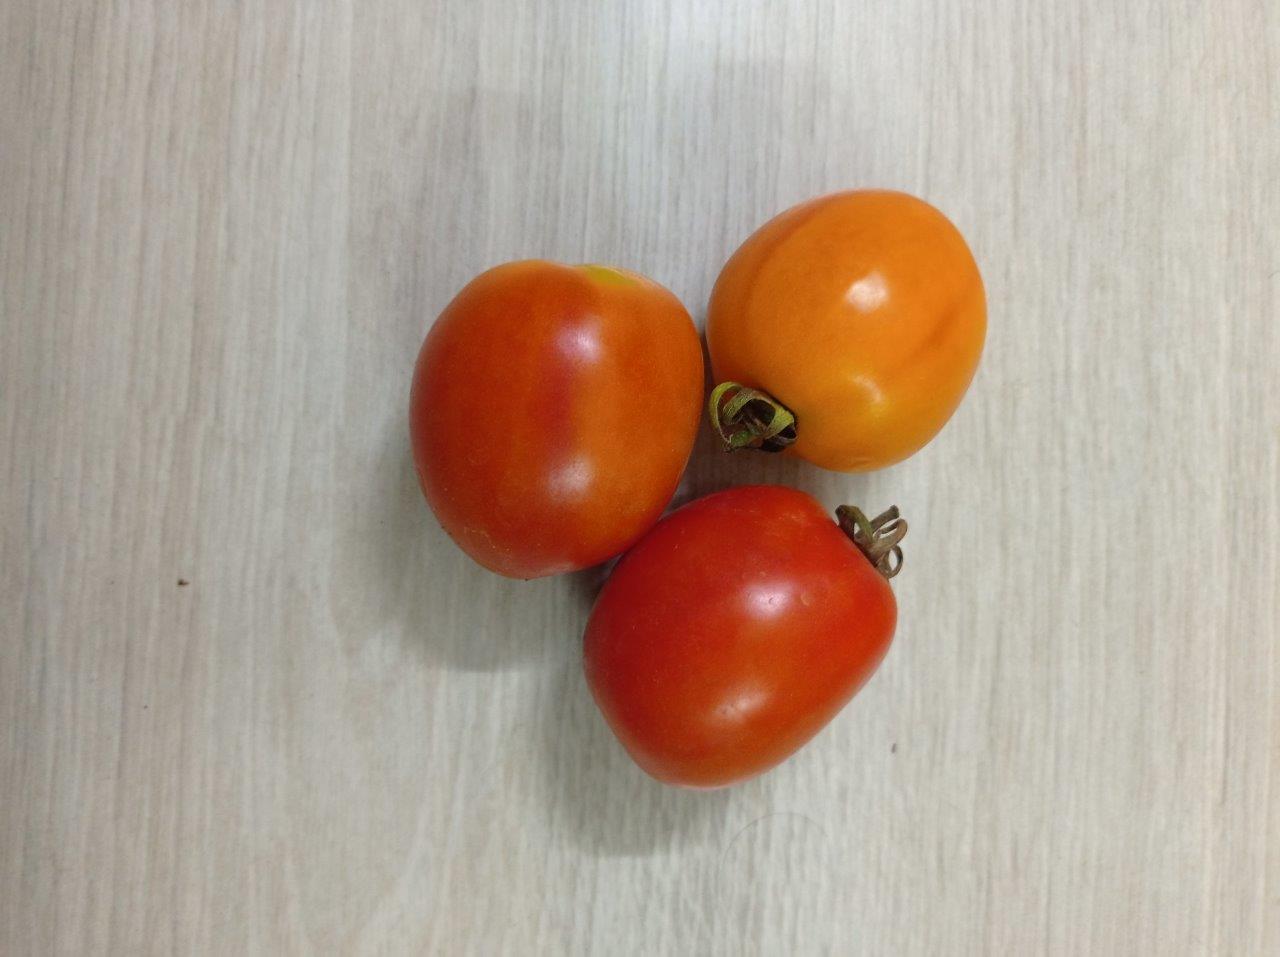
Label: Fresh